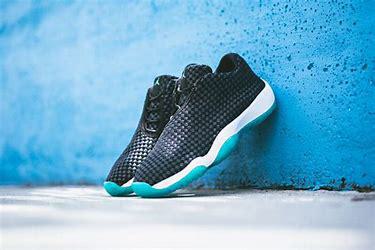
Brand: Jordan
Model: Future